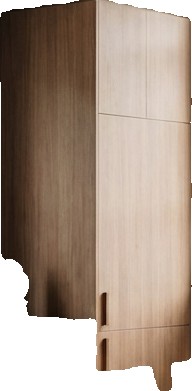
Surface category: cabinetry